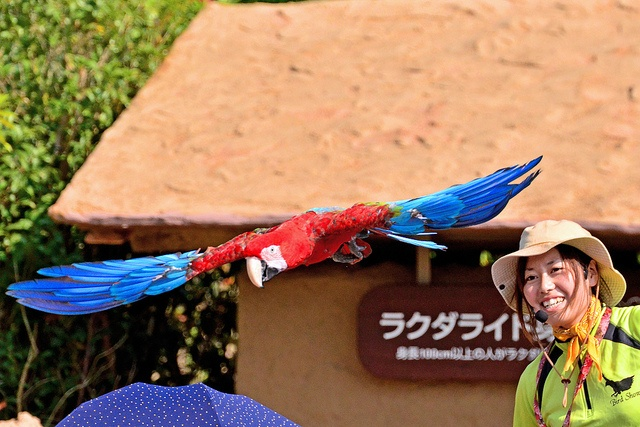
A bird has its wings spread and is flying over the heads of people.
At a zoo, an employee shows off the beauty of a McCaw parrot
A very colorful bird flies through the air while a woman looks on with delight.
A smiling lady standing next to a colorful bird.
A woman watching a parrot fly in an arena.